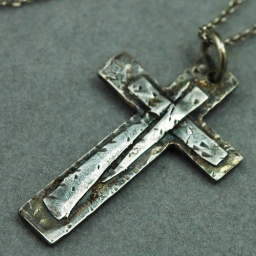
The newest in my series of crosses - made from fine silver metal clay and metal clay paper